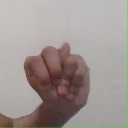
अक्षर: न